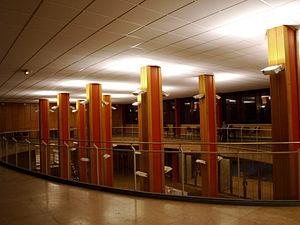
La faculté de médecine de Strasbourg est située dans le campus Médecine à Strasbourg, à proximité immédiate de l'hôpital civil, non loin du quartier historique de la Petite France. Avec ses 5 130 étudiants, elle est l'une des principales composantes de l'université de Strasbourg. Elle est par ailleurs liée par convention au Centre hospitalier régional et universitaire de Strasbourg, regroupant les hôpitaux universitaires de Strasbourg. De nombreuses personnalités du monde médical sont passées par ses murs dont cinq prix Nobel de physiologie ou médecine : Alphonse Laveran, Albrecht Kossel, Paul Ehrlich, Otto Loewi et Otto Fritz Meyerhof.
Le campus Médecine est le campus strasbourgeois qui accueille les formations de médecine et de chirurgie dentaire ainsi que plusieurs instituts et laboratoires de recherche, dépendant de l'université de Strasbourg et des hôpitaux universitaires de Strasbourg. Il est situé sur le site historique de l'Hôpital Civil de Strasbourg, un hôpital pavillonnaire de 24 hectares datant du XIVᵉ siècle, où en 2008 a été inauguré le Nouvel Hôpital Civil.